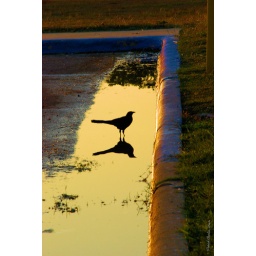
bird in the water